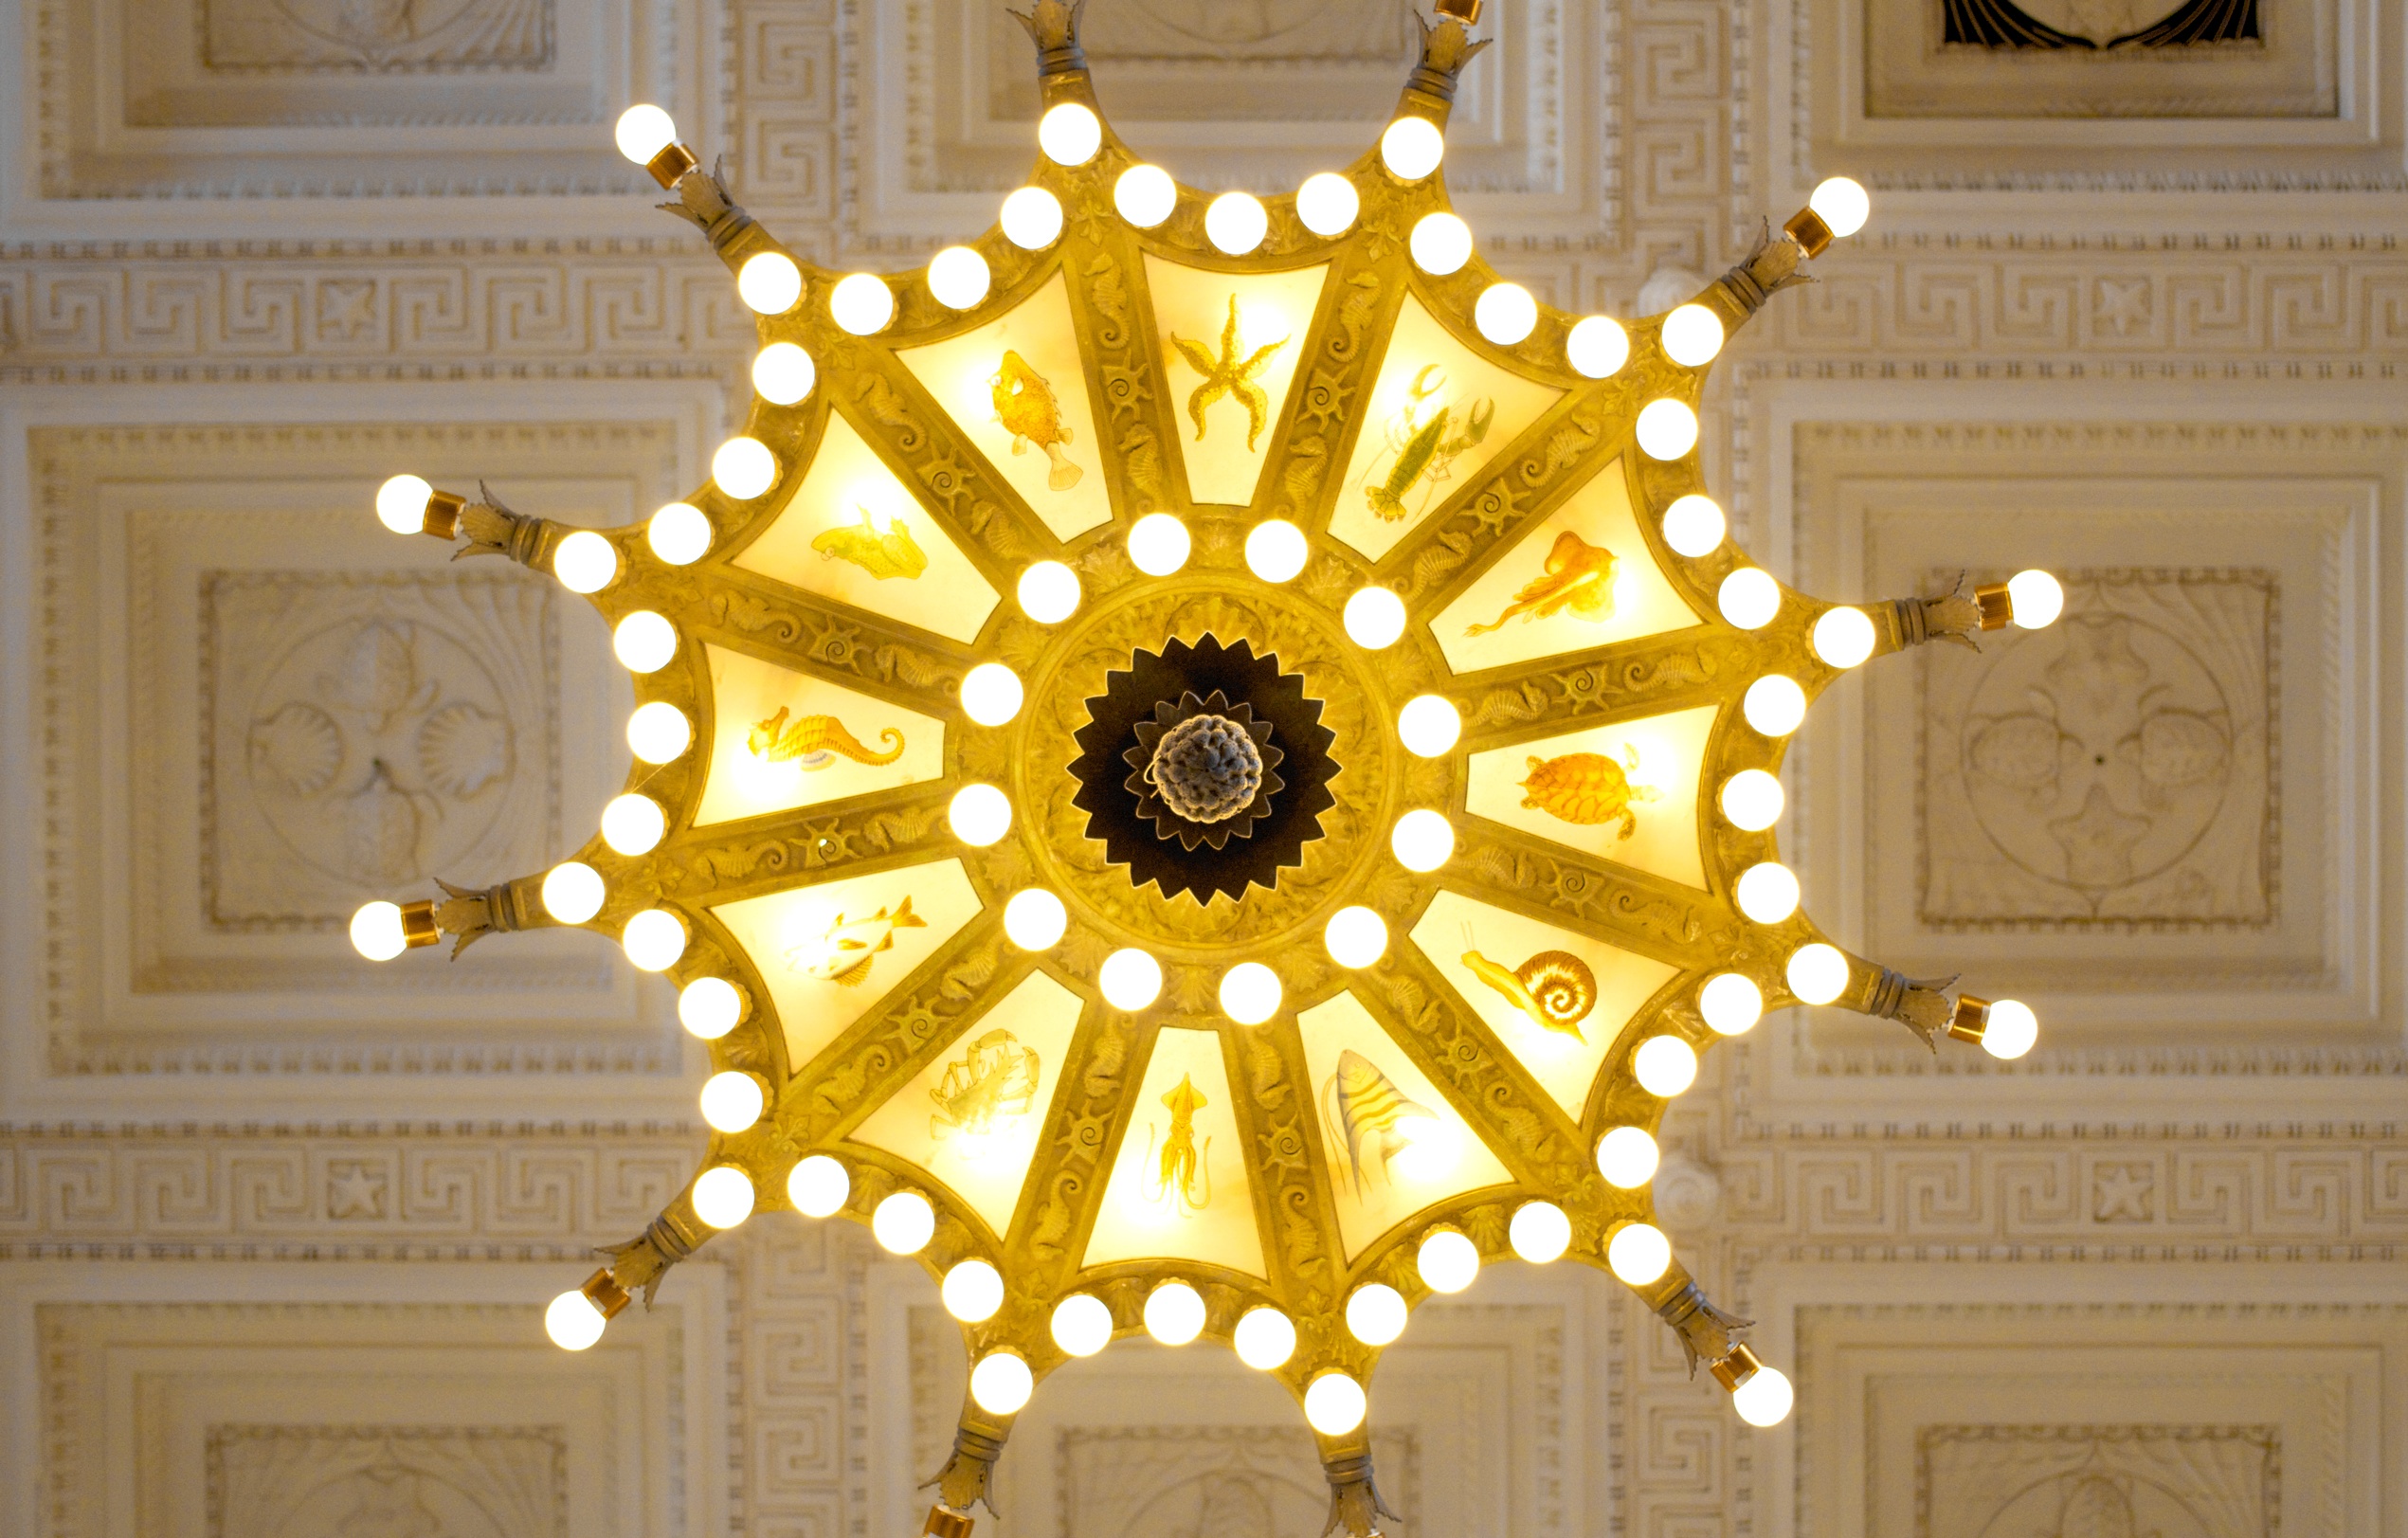
light, ceiling, pattern, lighting, circle, interior design, christmas decoration, design, symmetry, light fixture, chandelier